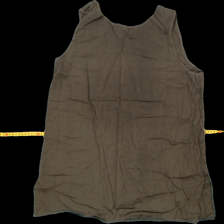
View: back
Type: Top
Category: Ladies
Brand: Not Applicable
Colors: Green
Material: 100% Viscose
Pattern: Plain
Cut: Regular
Size: L
Season: All
Trend: No trend
Stains: Yes
Damage: 0
Price range: <50
Recommended usage: export